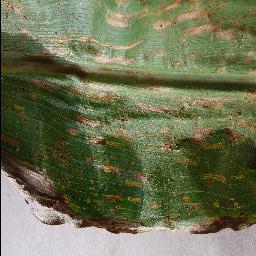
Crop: corn
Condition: (maize)_cercospora_spot_gray_spot